San Felipe, Baja California

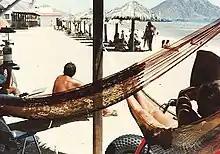
Tourists at a beach in San Felipe.

San Felipe was a popular spring break spot for residents of the Western U.S. states and northern Mexico, due to its many tourist attractions. Nightclubs and bars dot the beach areas. Some visitors enjoy camping on the beaches or off-roading on ATVs and dirt bikes in the adjacent desert.